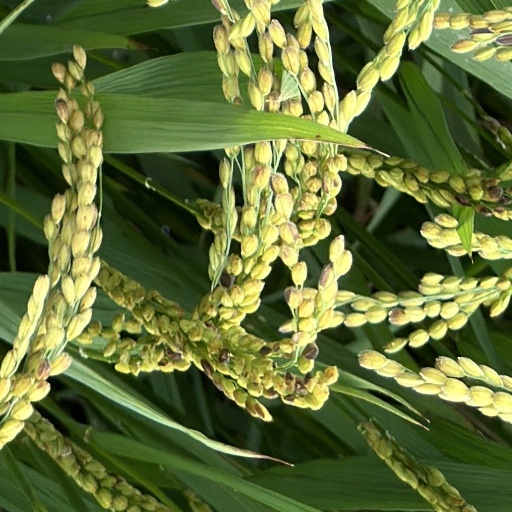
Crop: rice